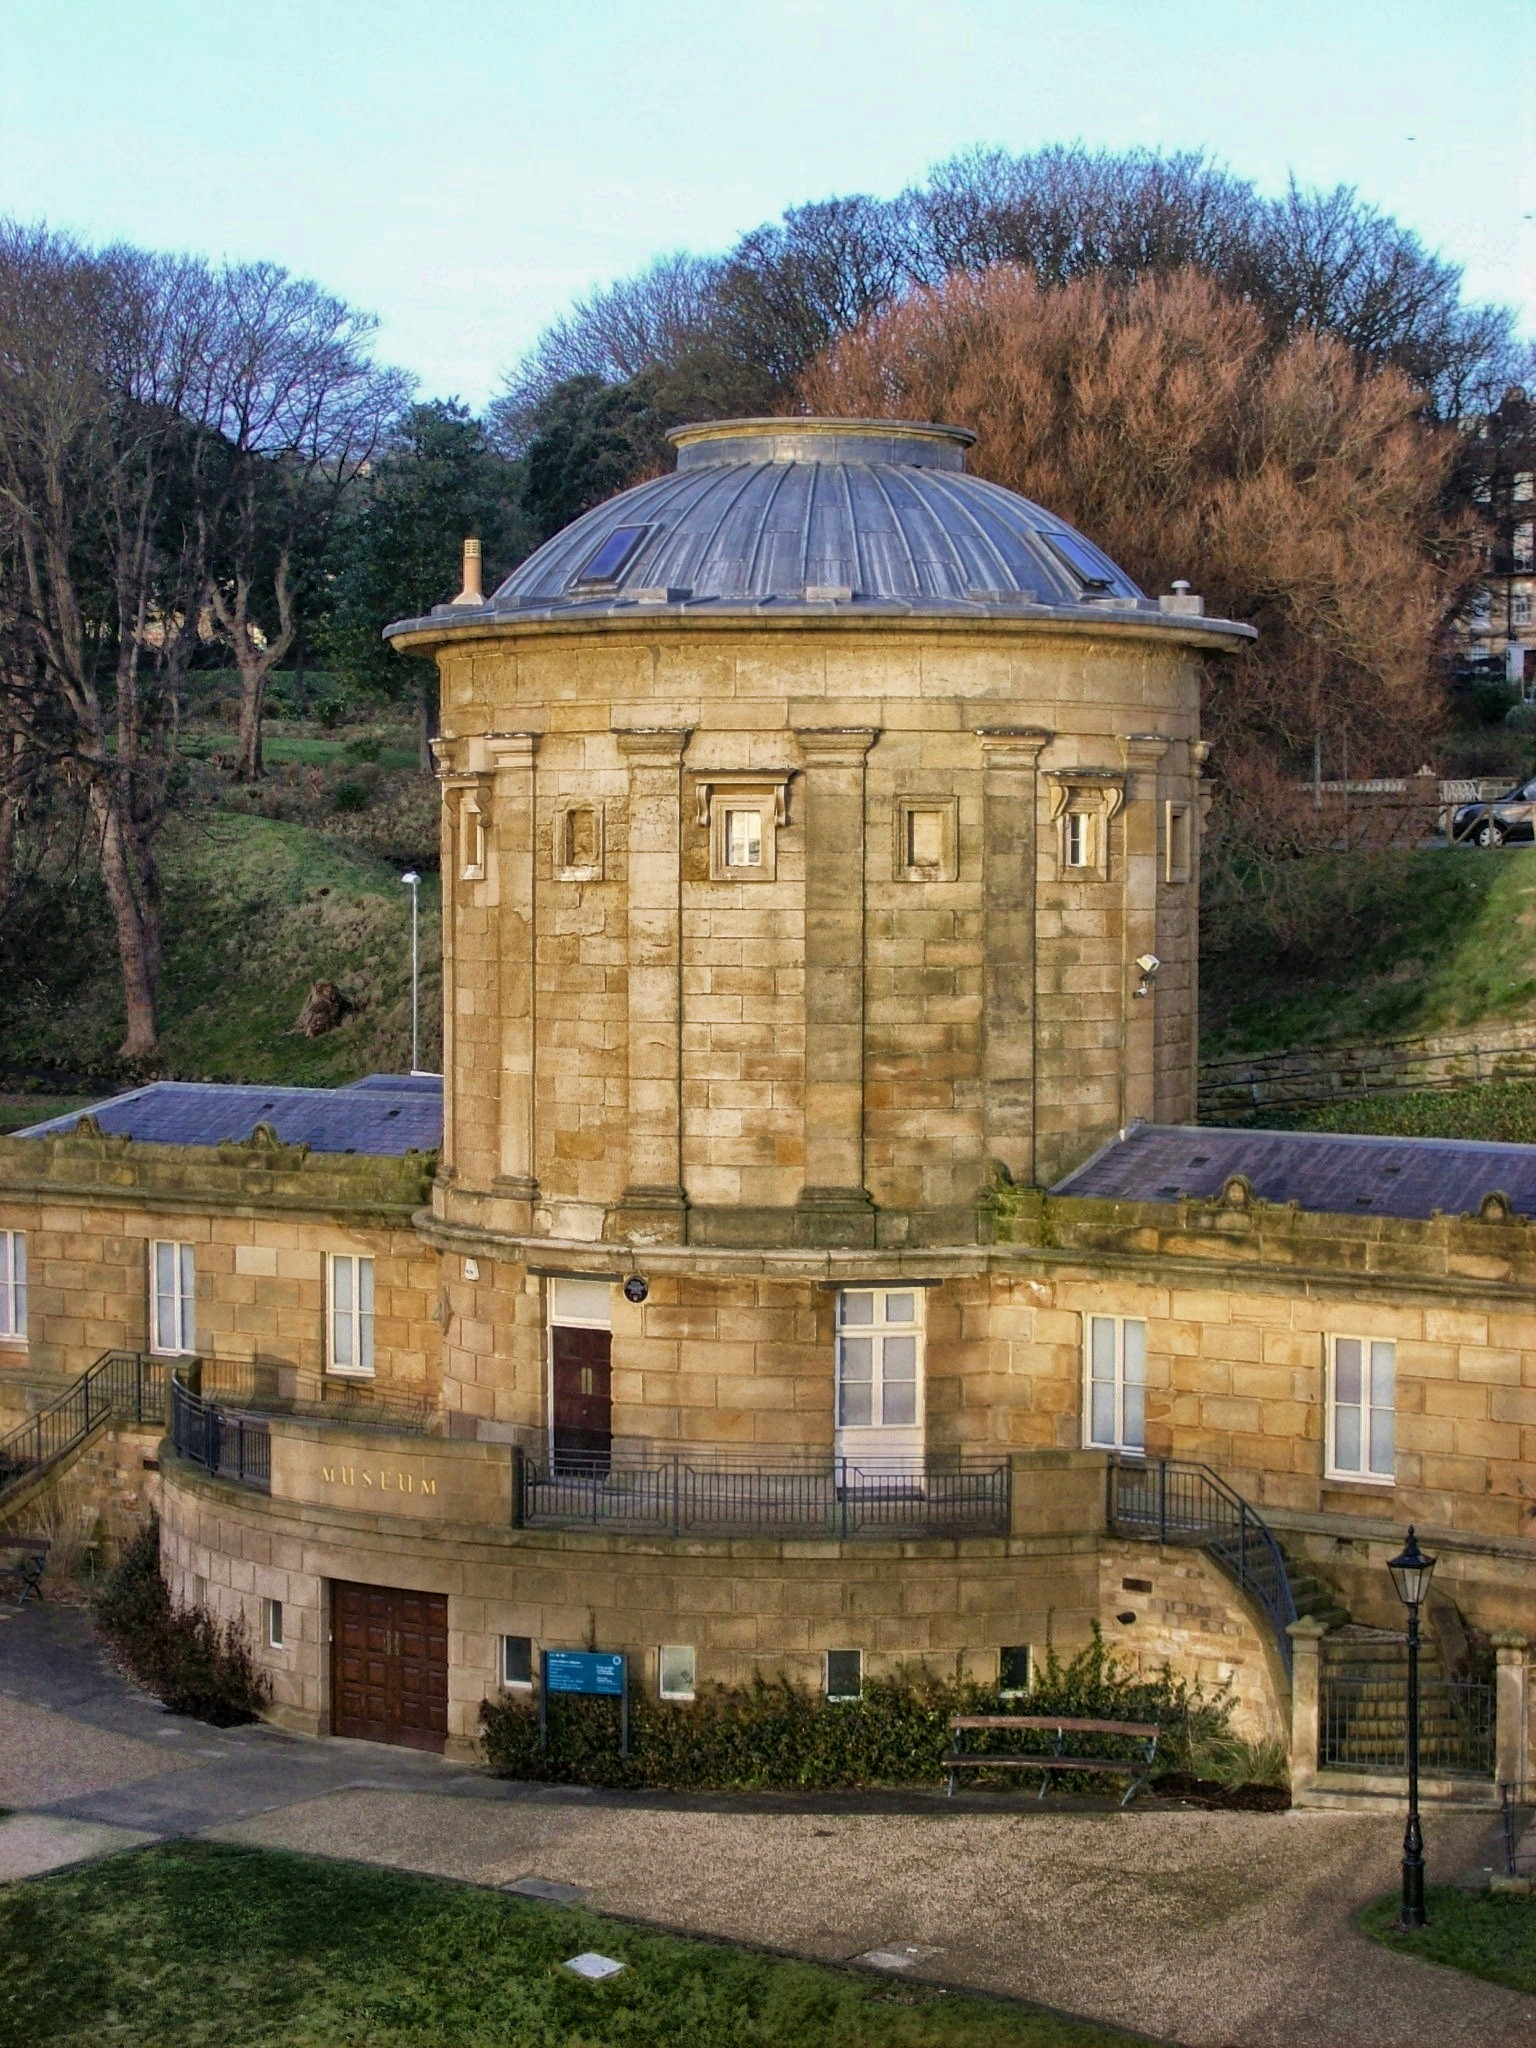
nature, architecture, sky, farm, building, home, museum, chapel, trees, england, outside, clouds, rotunda, estate, scarborough, united kingdom, rural area